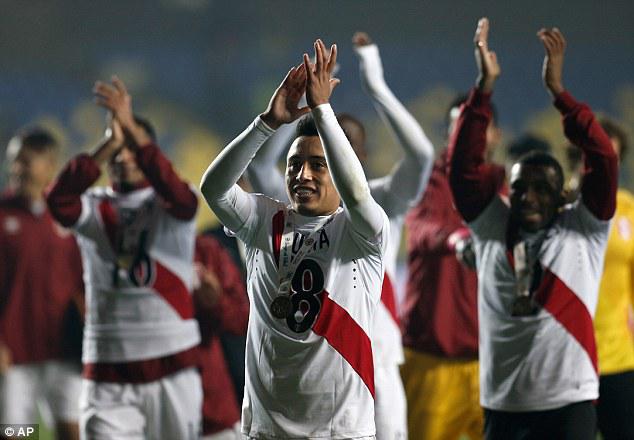
soccer player leads his team - mates in saluting the travelling supporters at the end
Relation: Visible, Action